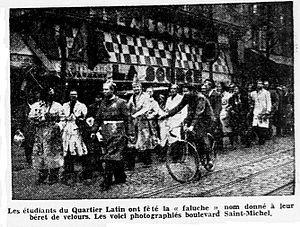
La faluche est la coiffe traditionnelle des étudiants de France. Introduite en France en 1888, elle remplace la toque doctorale datant du Moyen Âge. C'est un béret de velours noir orné de rubans de couleurs et d'insignes.